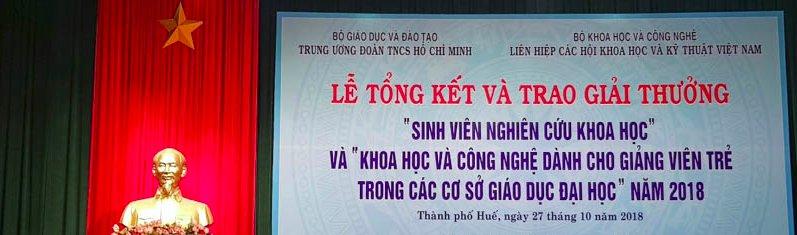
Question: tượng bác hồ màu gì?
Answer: màu vàng